Homer Loves Flanders

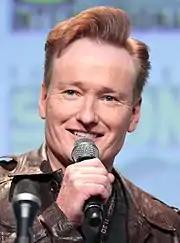
"Homer Loves Flanders" was the last episode to be pitched by Conan O'Brien before he left the show.

"Homer Loves Flanders" was the last episode to be pitched by Conan O'Brien before he left "The Simpsons". David Richardson was assigned to write it, and Wes Archer to direct it. Richardson wrote the episode at a Motel 6 in Hemet, California while he was dating an actress who was shooting a film there. In this season, the staff wanted to take a deeper look at the relationships of the characters. One thing in particular they wanted to explore was what Homer and Flanders have in common and how they could become friends. Former showrunner David Mirkin enjoyed making Homer and Flanders get along because they normally do not.